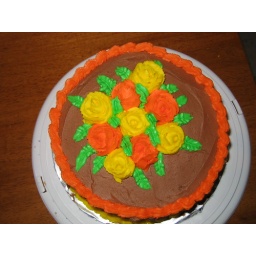
I picked yellow and orange because this was made in September and I thought they looked autumn-y.